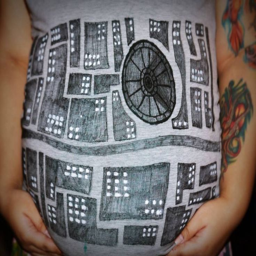
hand drawn fictional object on an old gray tee shirt for a maternity halloween costume